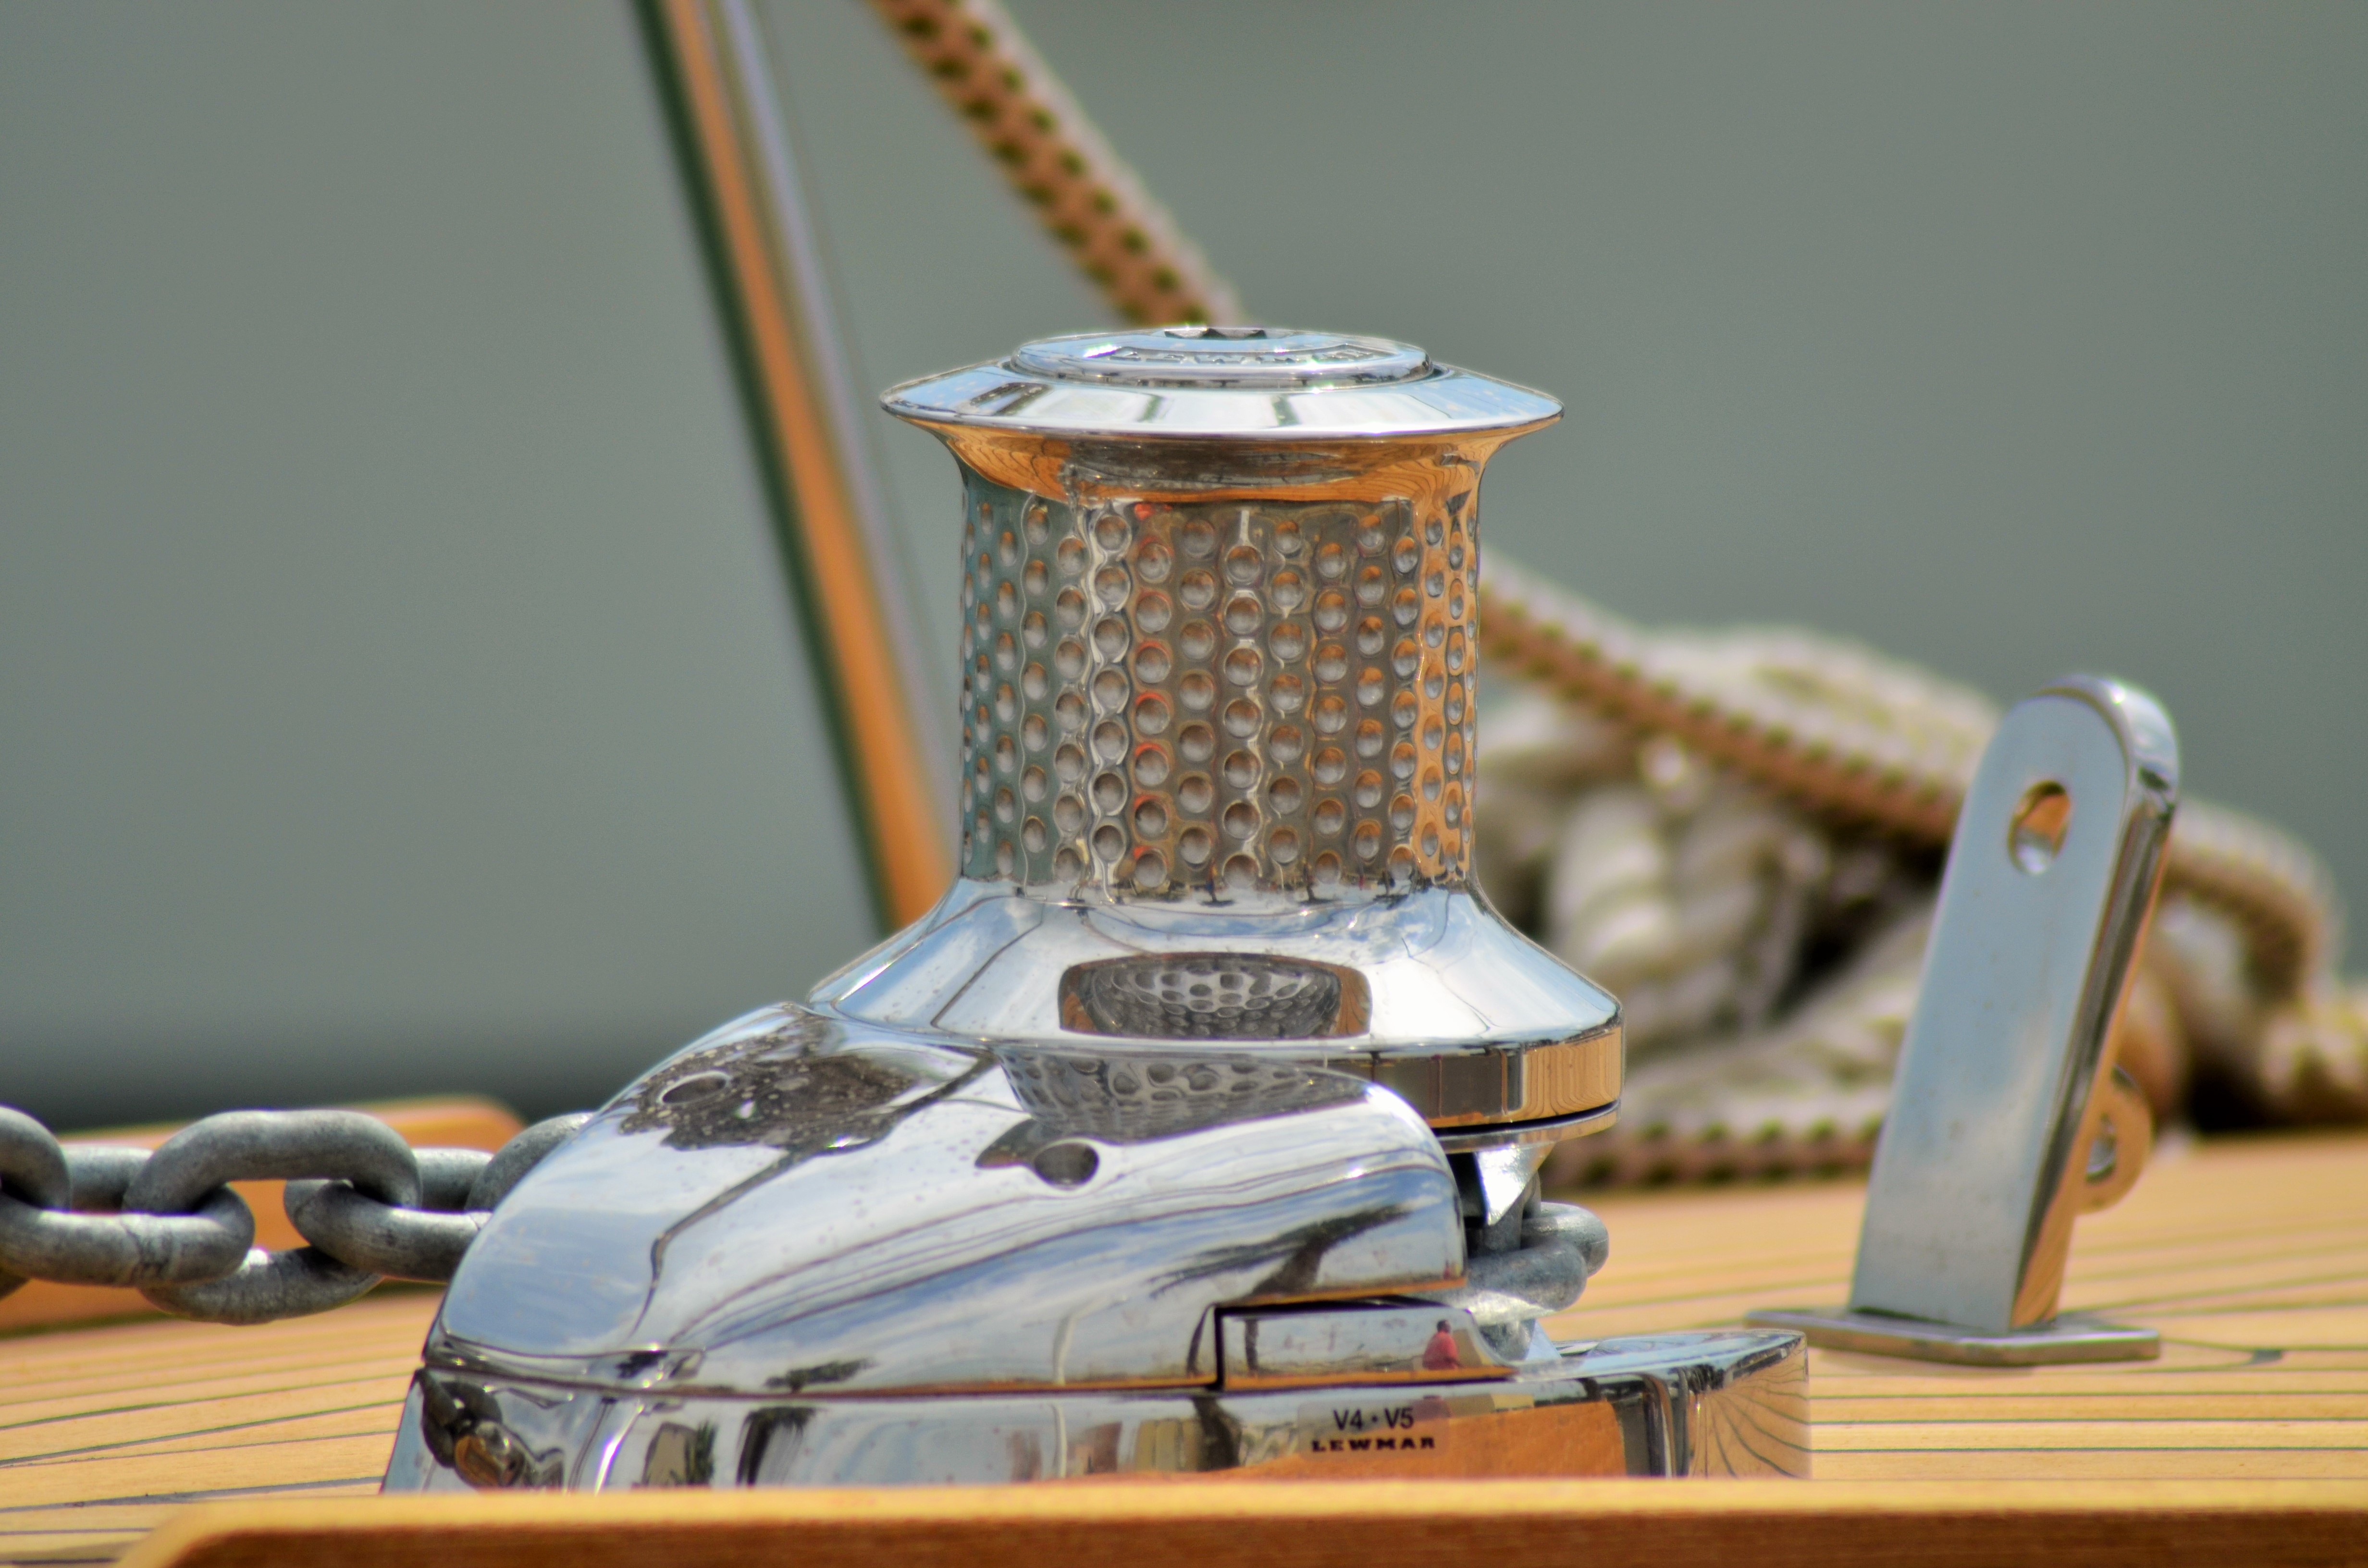
sea, rope, mooring, wood, boat, seaside, france, blue, port, toy, anchor, robot, navigation, side, anchorage, pulley, mooring terminal